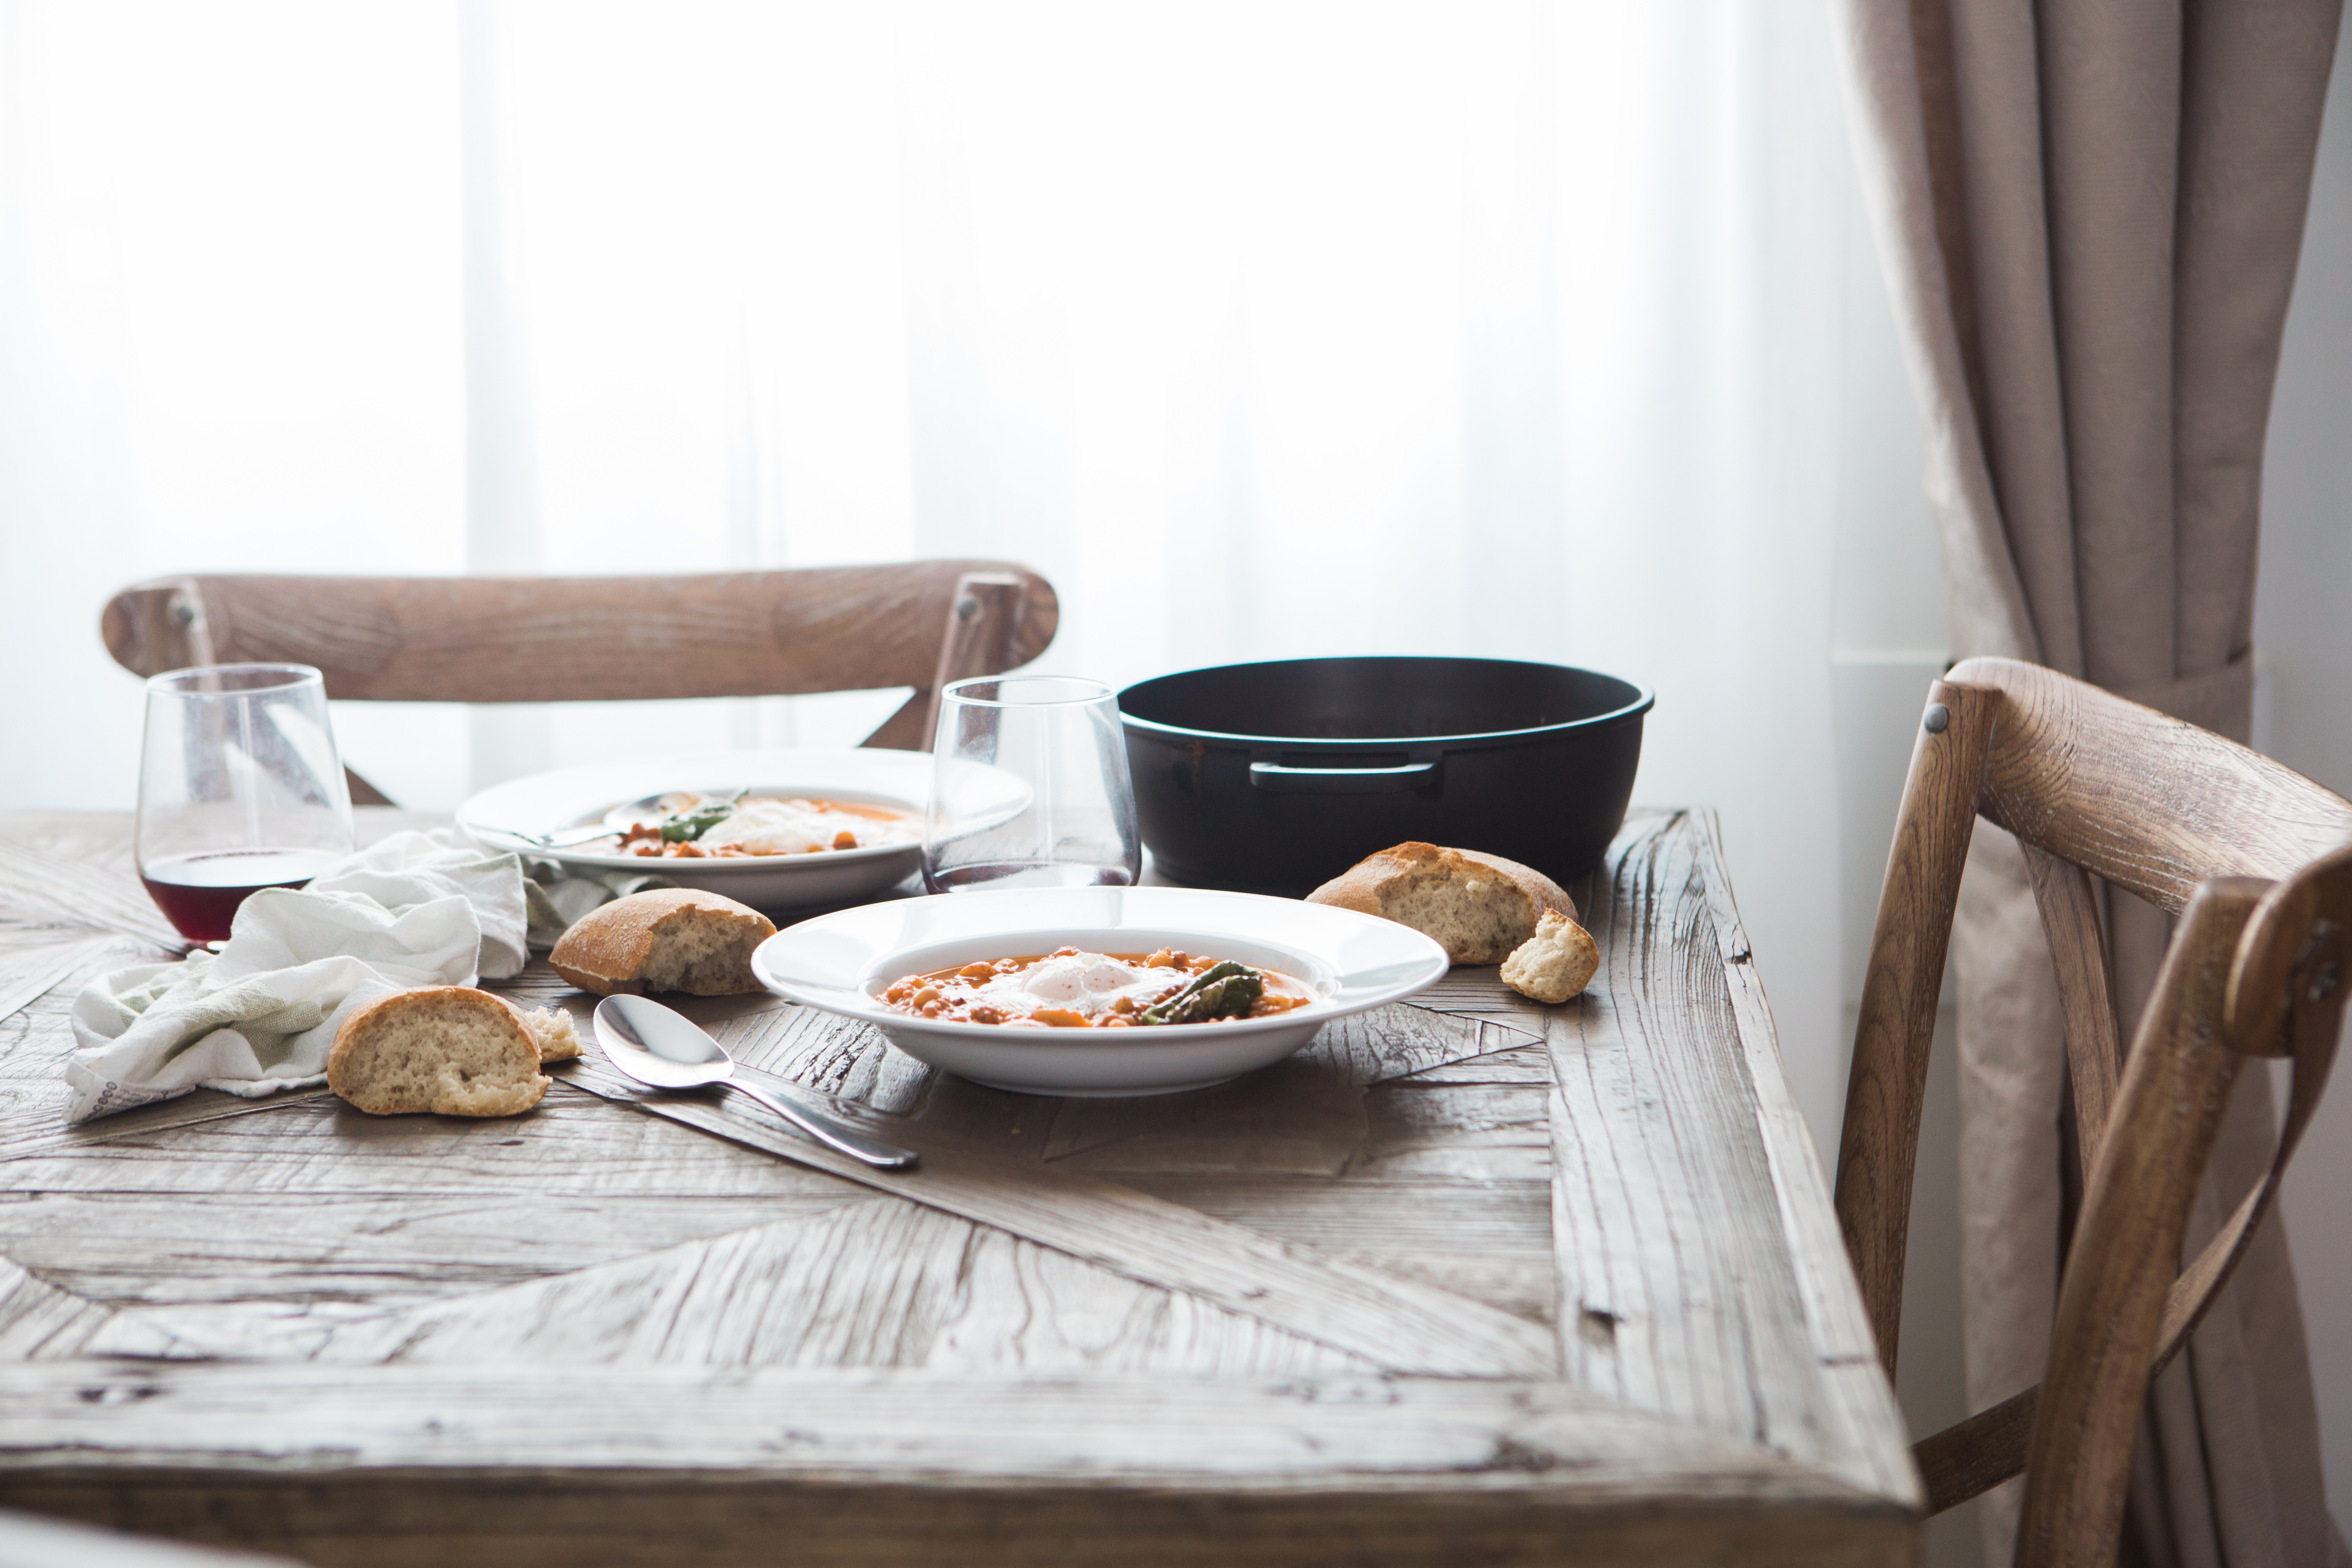
table, wood, dish, meal, food, furniture, chairs, wooden